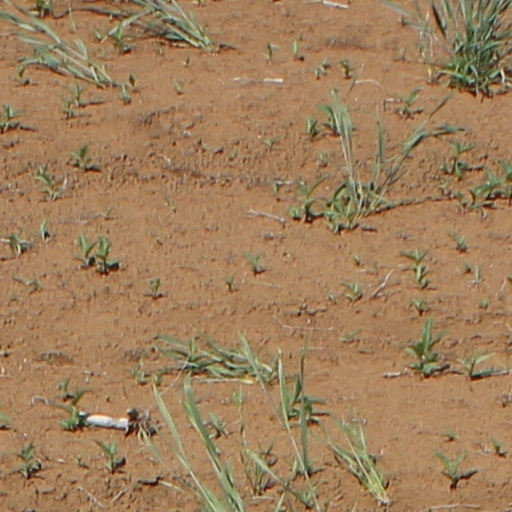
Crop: wheat